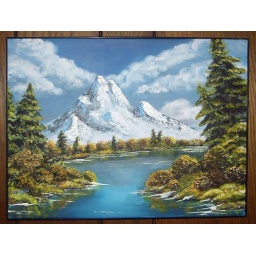
mountain lake in acrylic